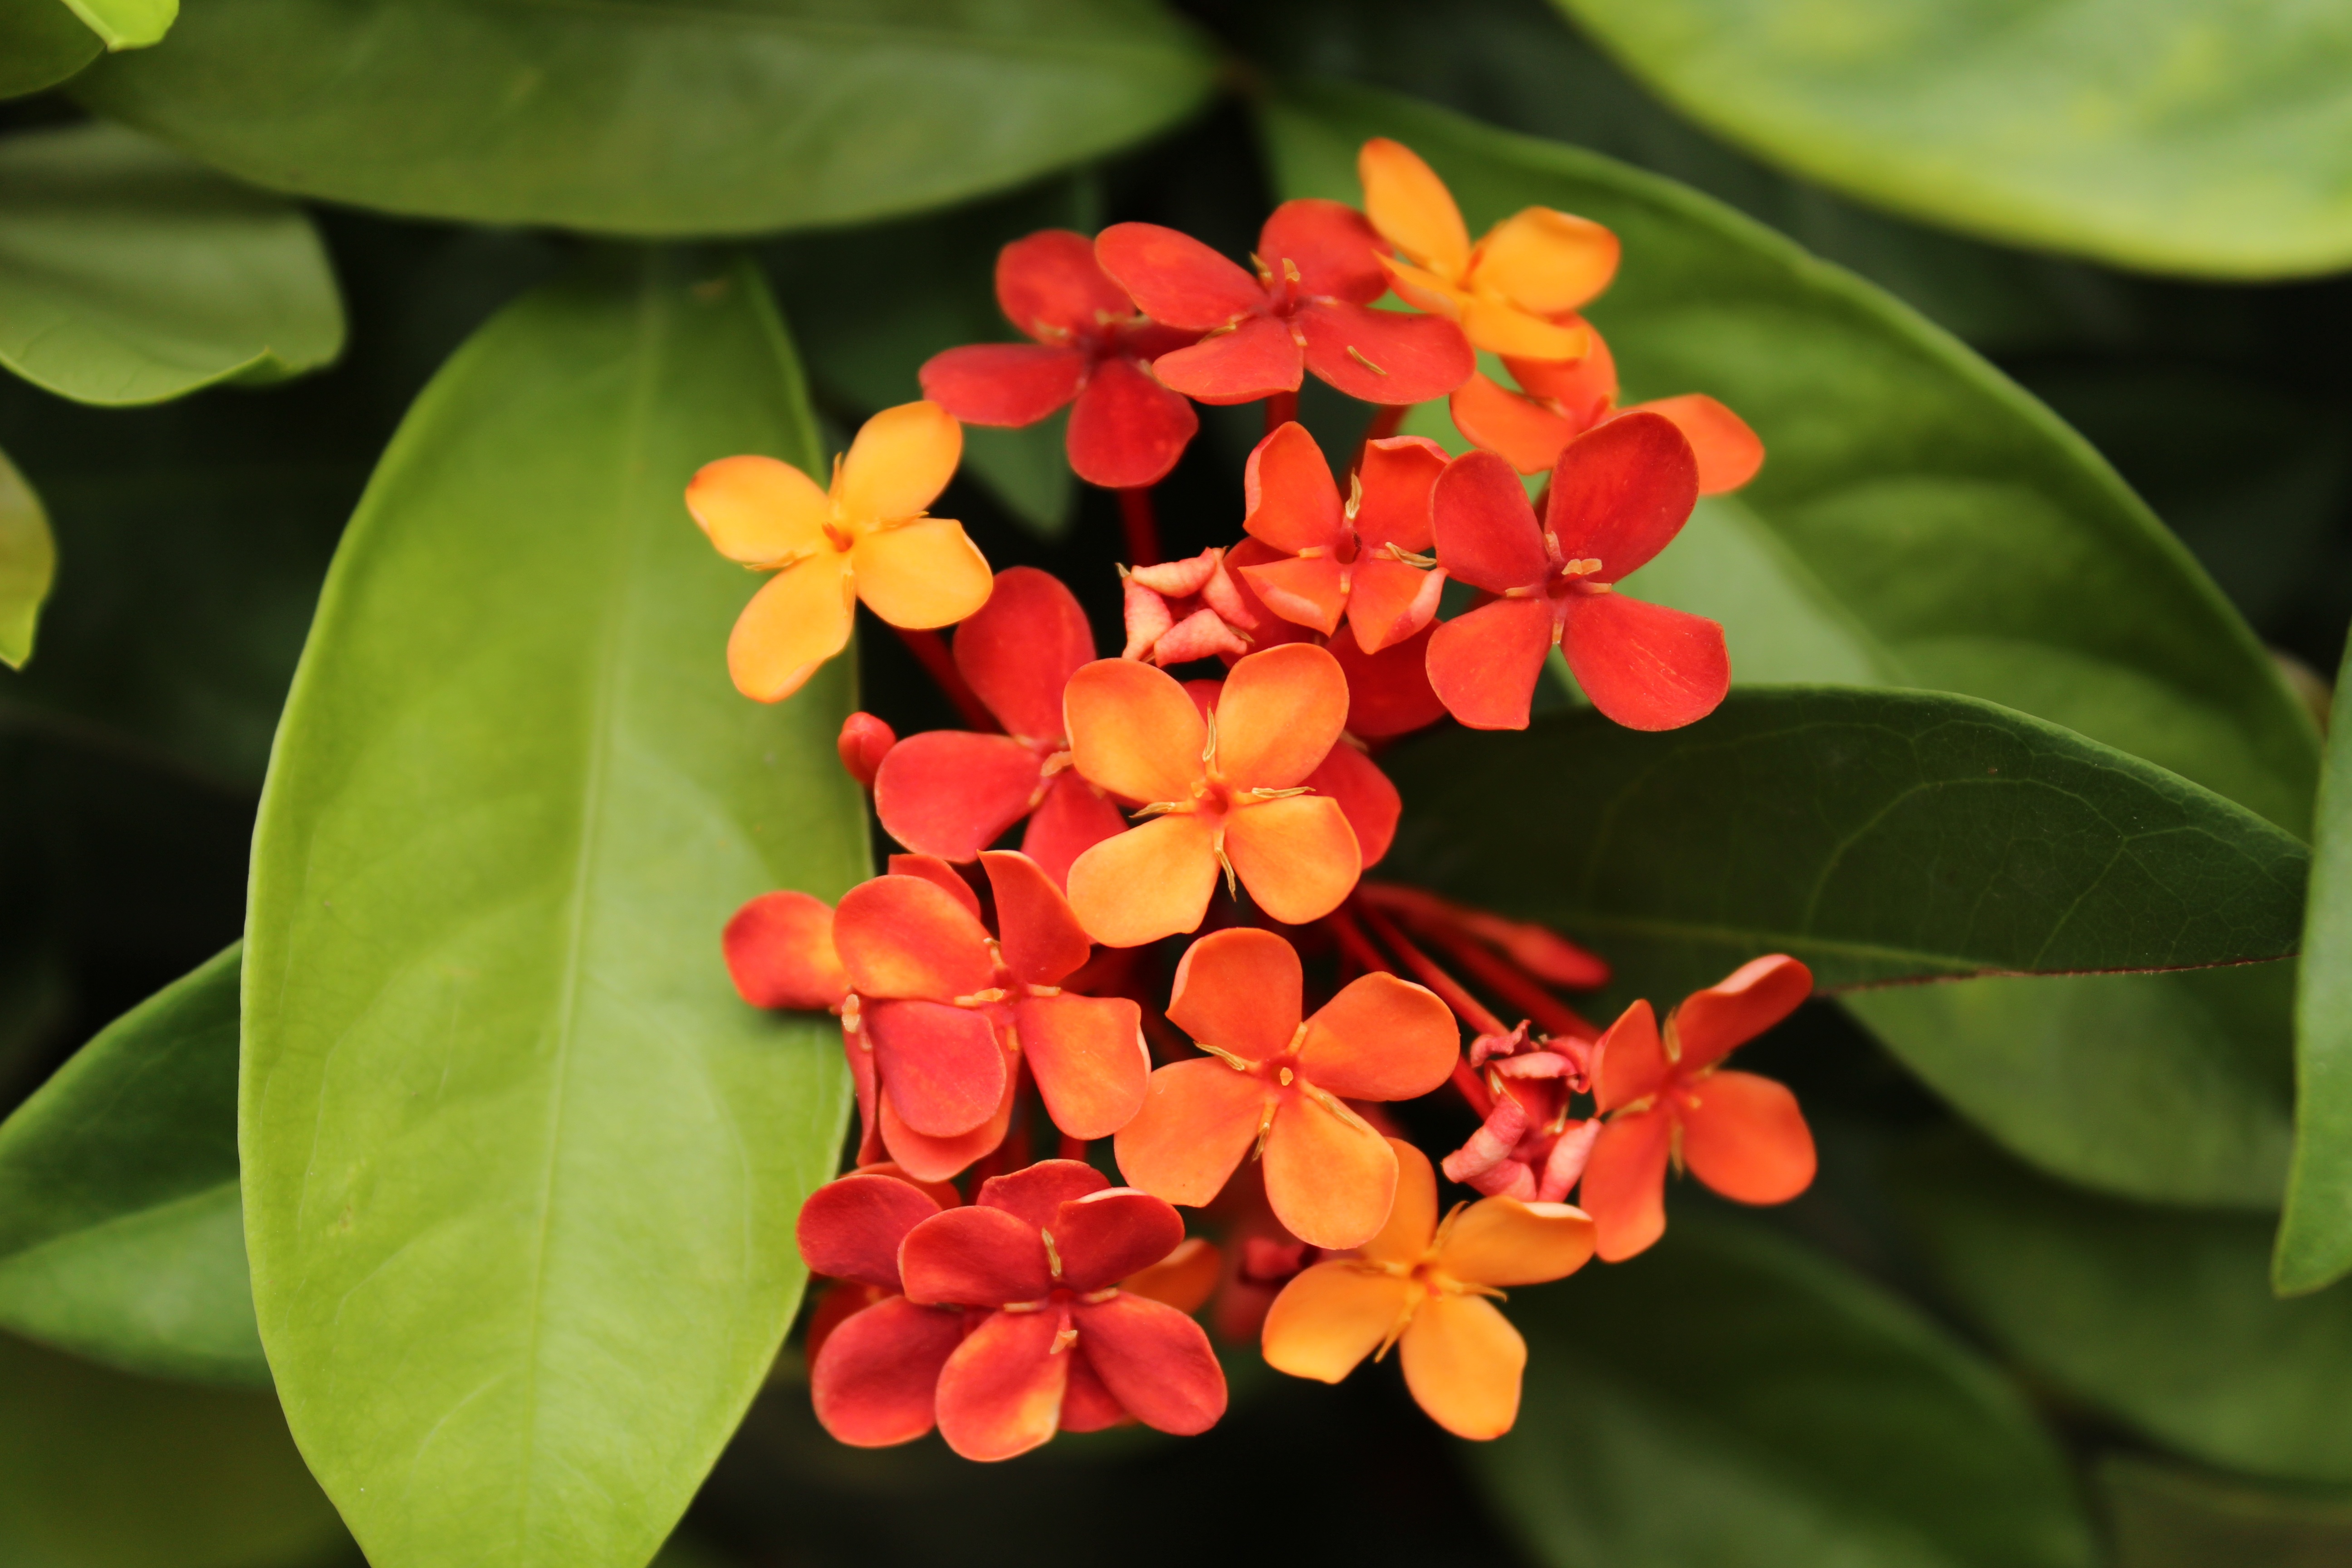
nature, plant, leaf, flower, petal, bouquet, spring, red, evergreen, botany, garden, flora, flowers, leaves, petals, shrub, flowerpot, ixora, macro photography, flowering plant, indian jasmine, land plant